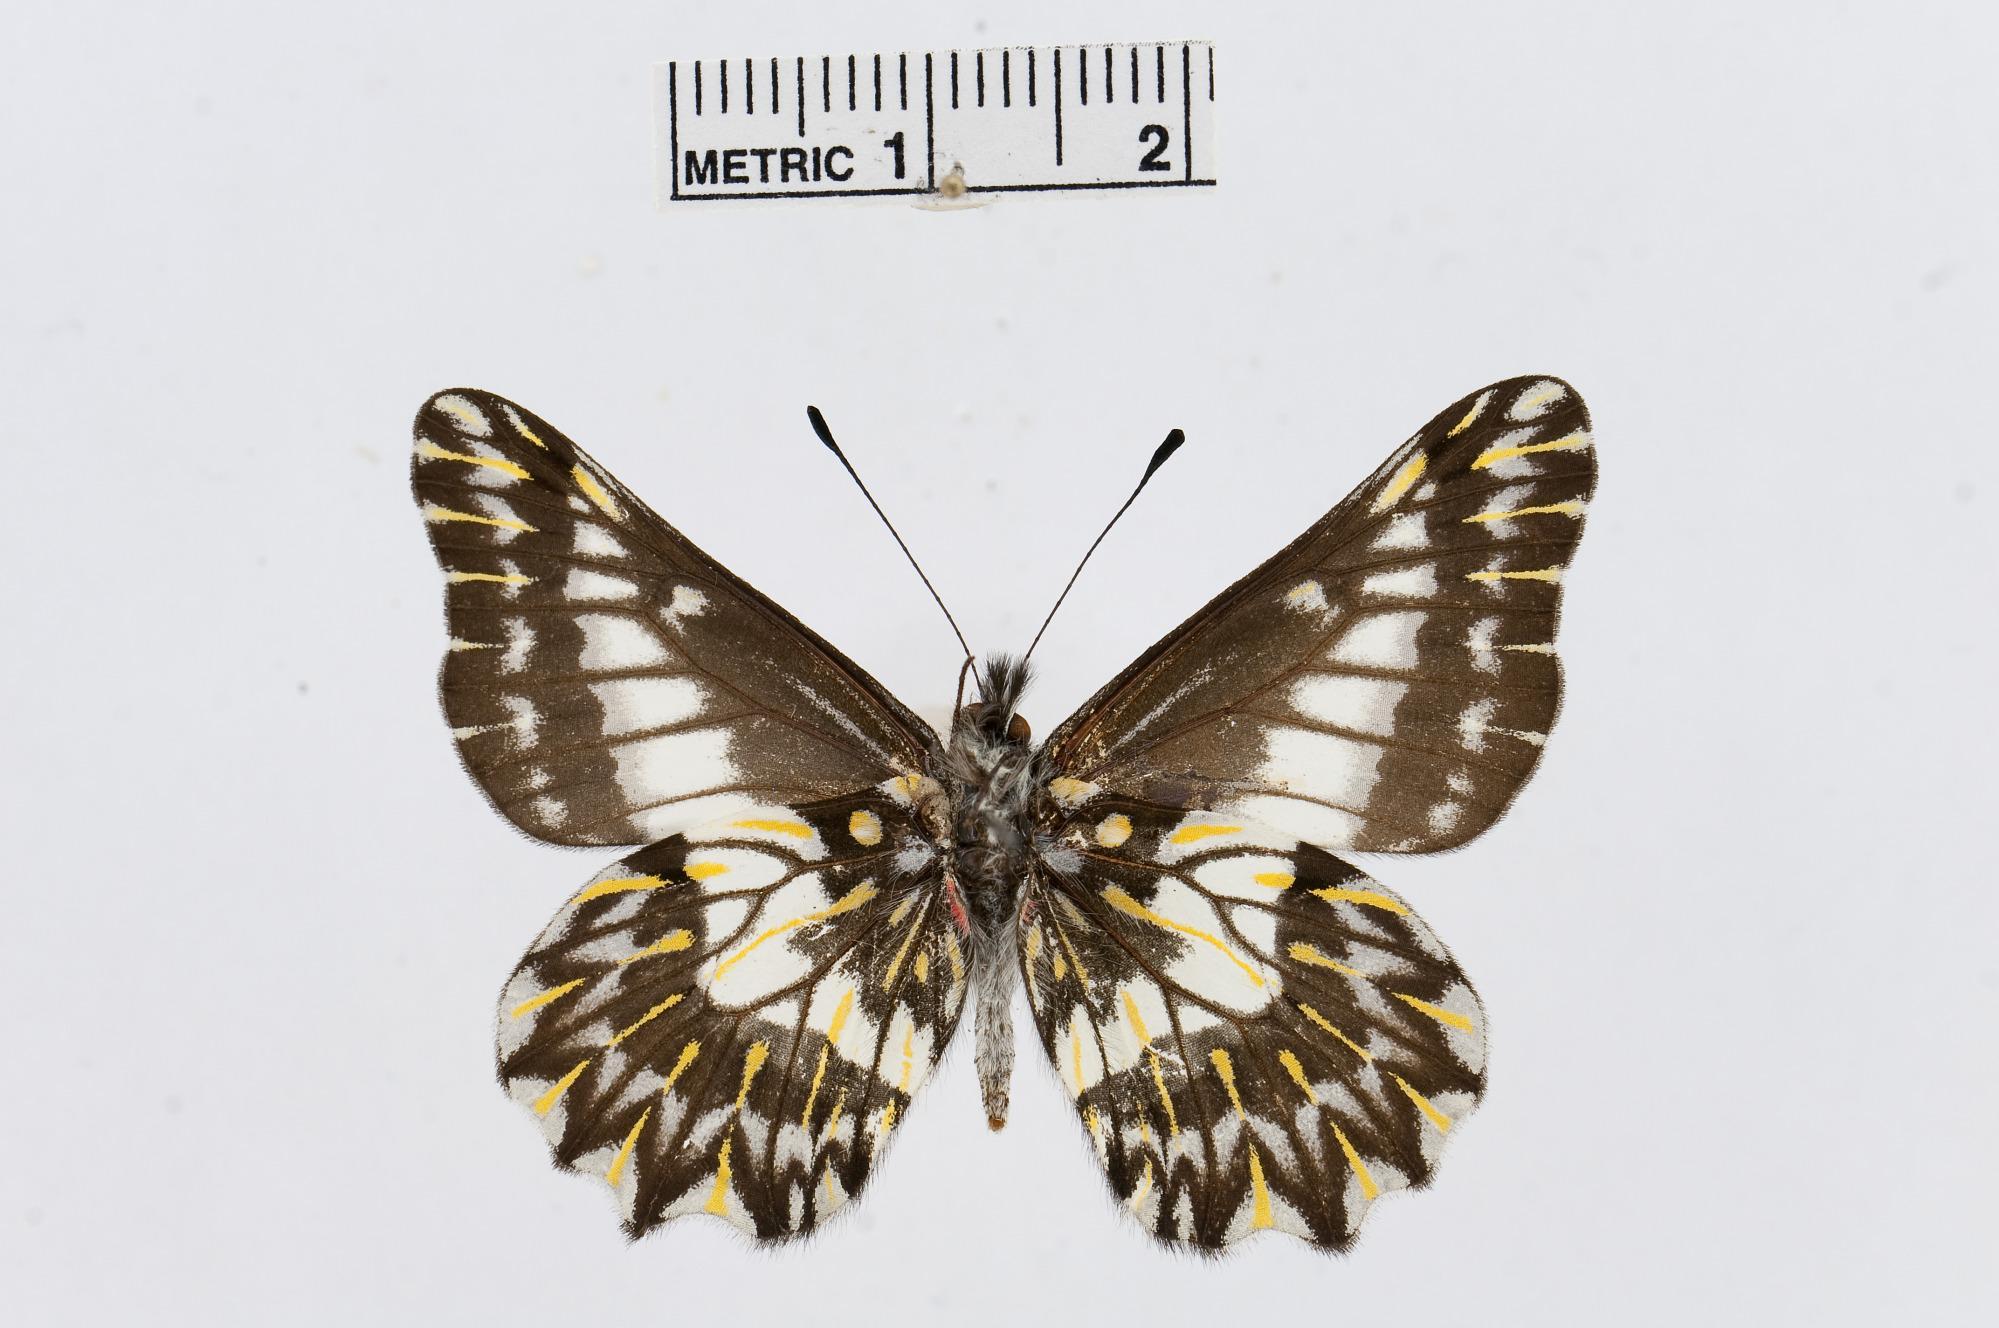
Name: Catasticta cerberus
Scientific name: Catasticta cerberus
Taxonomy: Animalia, Arthropoda, Hexapoda, Insecta, Lepidoptera, Pieridae, Pierinae